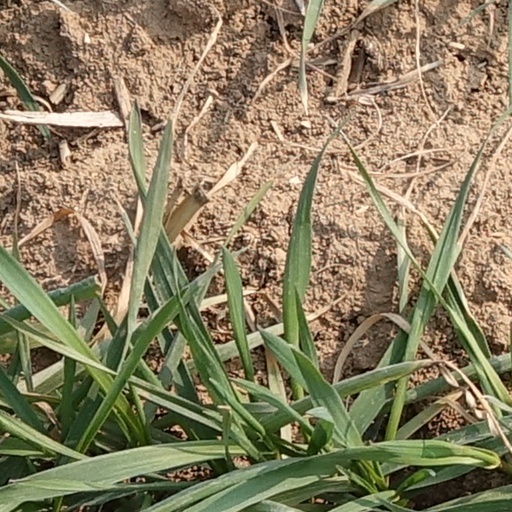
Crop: wheat